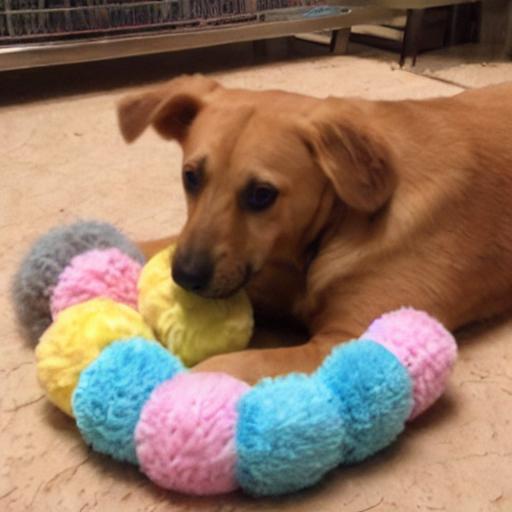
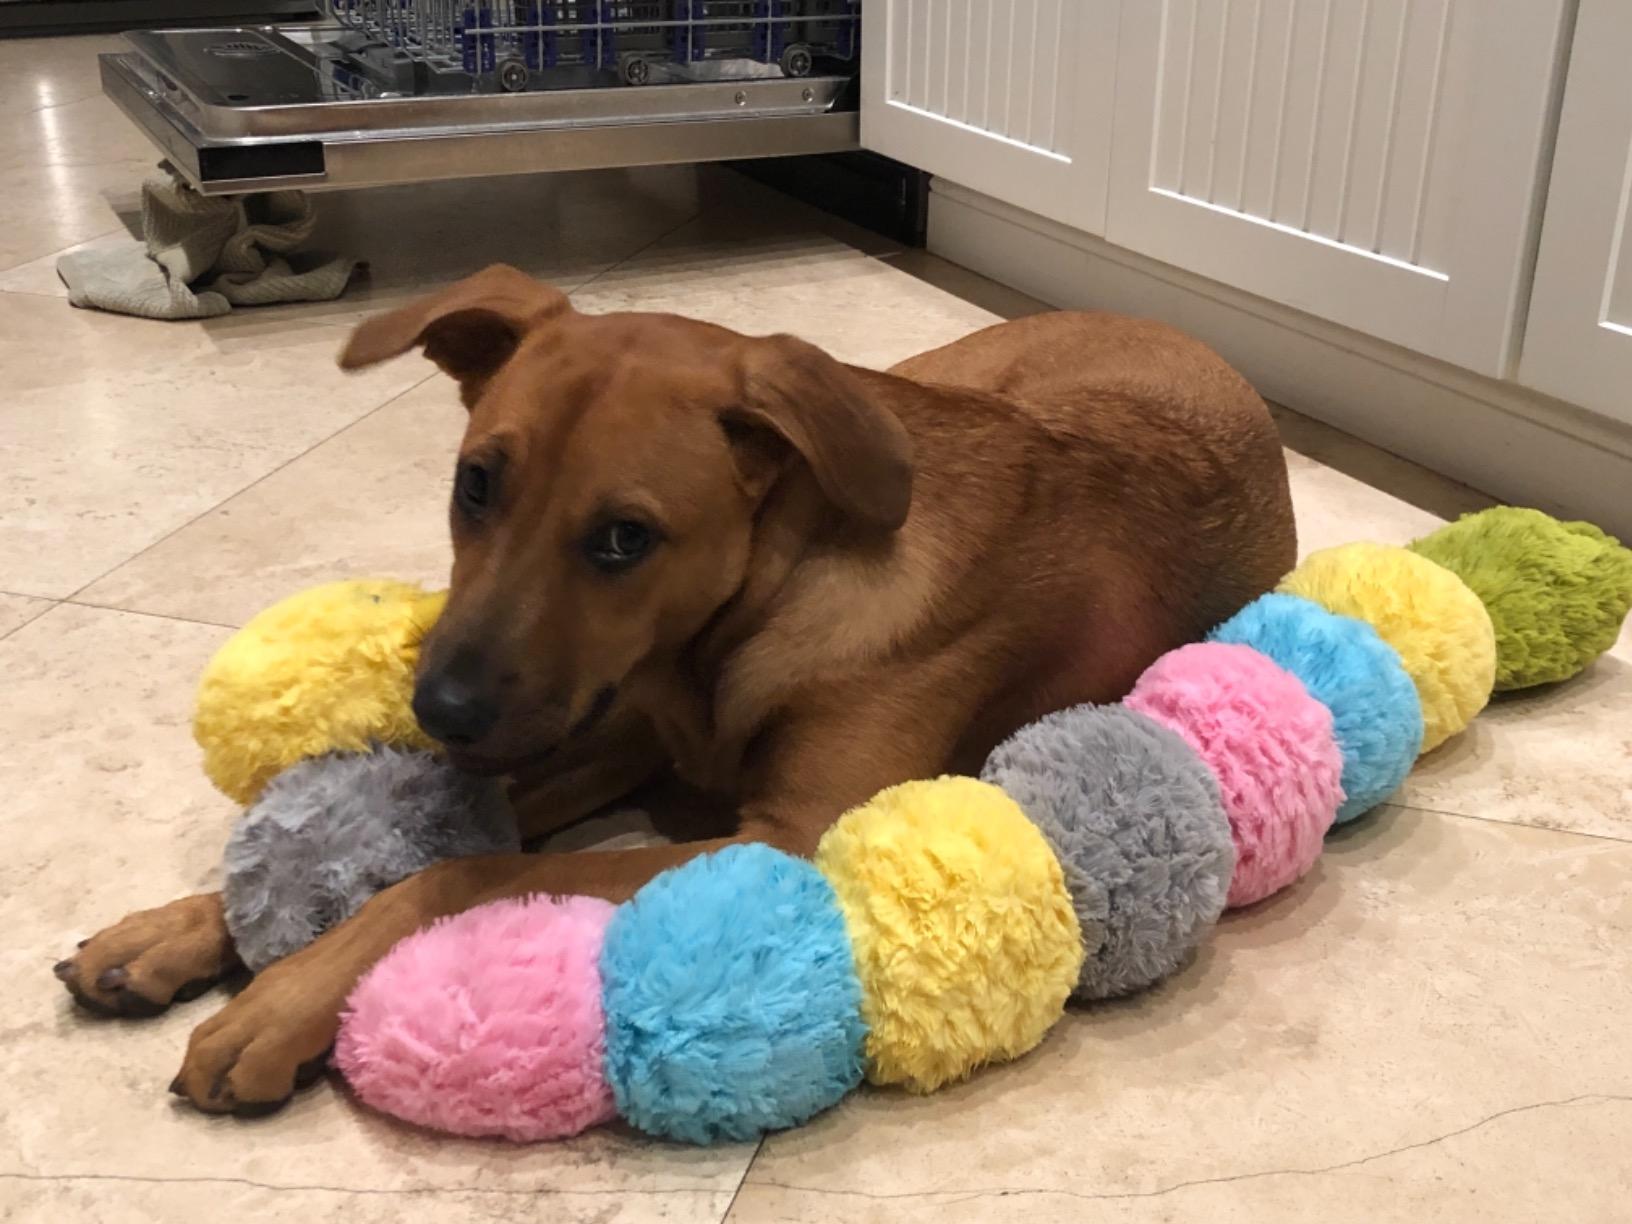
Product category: items_toy
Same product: no